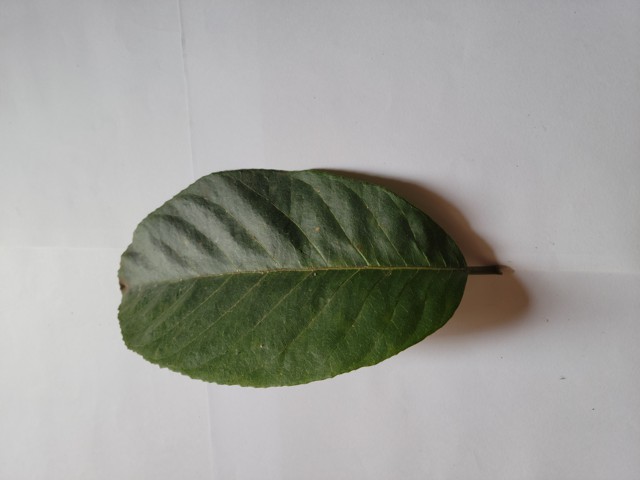
Plant: chapalish